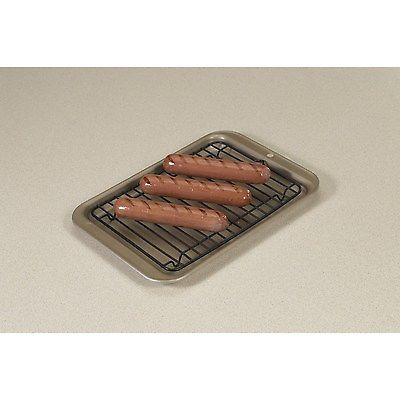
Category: toaster